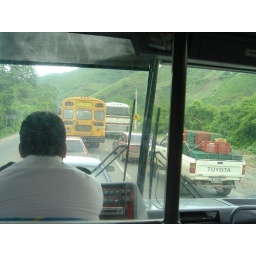
This &amp;quot;first class&amp;quot; bus was one step above a chicken bus. There was a landslide ahead of us...it was a looooong ride.